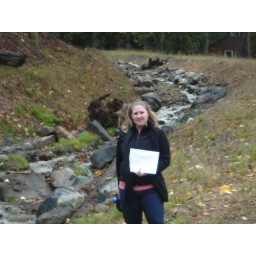
Me with my &amp;quot;Geol&amp;quot; sign in front of the creek mountain side of highway